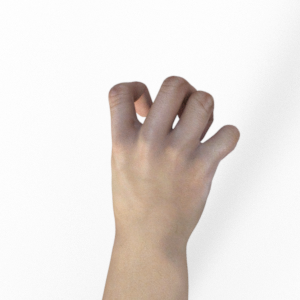
Label: rock